Economy of Romania

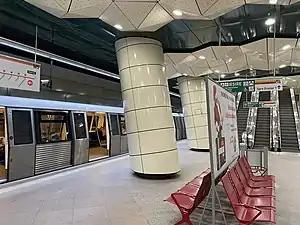
Metro at Eroilor 2 Station in 2022

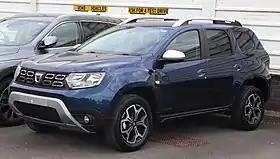
2018 Dacia Duster

Bucharest is the only city in Romania which has an underground railway system, comprising both the Bucharest Metro and the light rail system managed by Regia Autonomă de Transport București. Although construction was planned to begin in 1941, due to geo-political factors, the Bucharest Metro was only opened in 1979. The Bucharest Metro system is long and has 64 stations. The Bucharest Metro has five lines (M1, M2, M3, M4, and M5). The newest metro line, M5, was opened in 2020. A sixth metro line, M6 line, is currently under construction. A second metro system, the Cluj-Napoca Metro, is under construction.